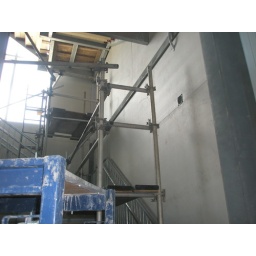
April 25/08 - finish wall in slide tower